Citizens' assembly

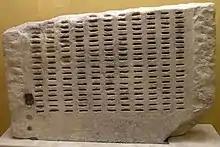
A kleroterion in the Ancient Agora Museum (Athens)

Several historical states are known to use sortition, though unlike the modern concept of a citizens' assembly in that it was principally used to determine offices, rather than policies.